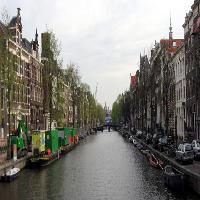
Weather: cloudy or overcast